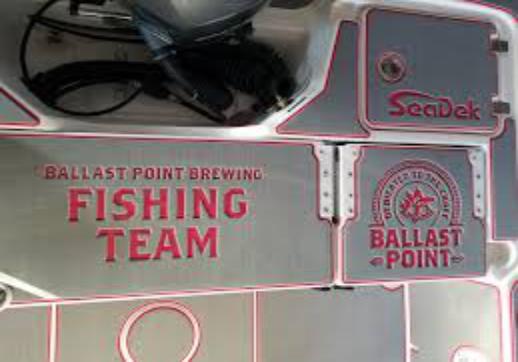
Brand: Ballast Point
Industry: Food